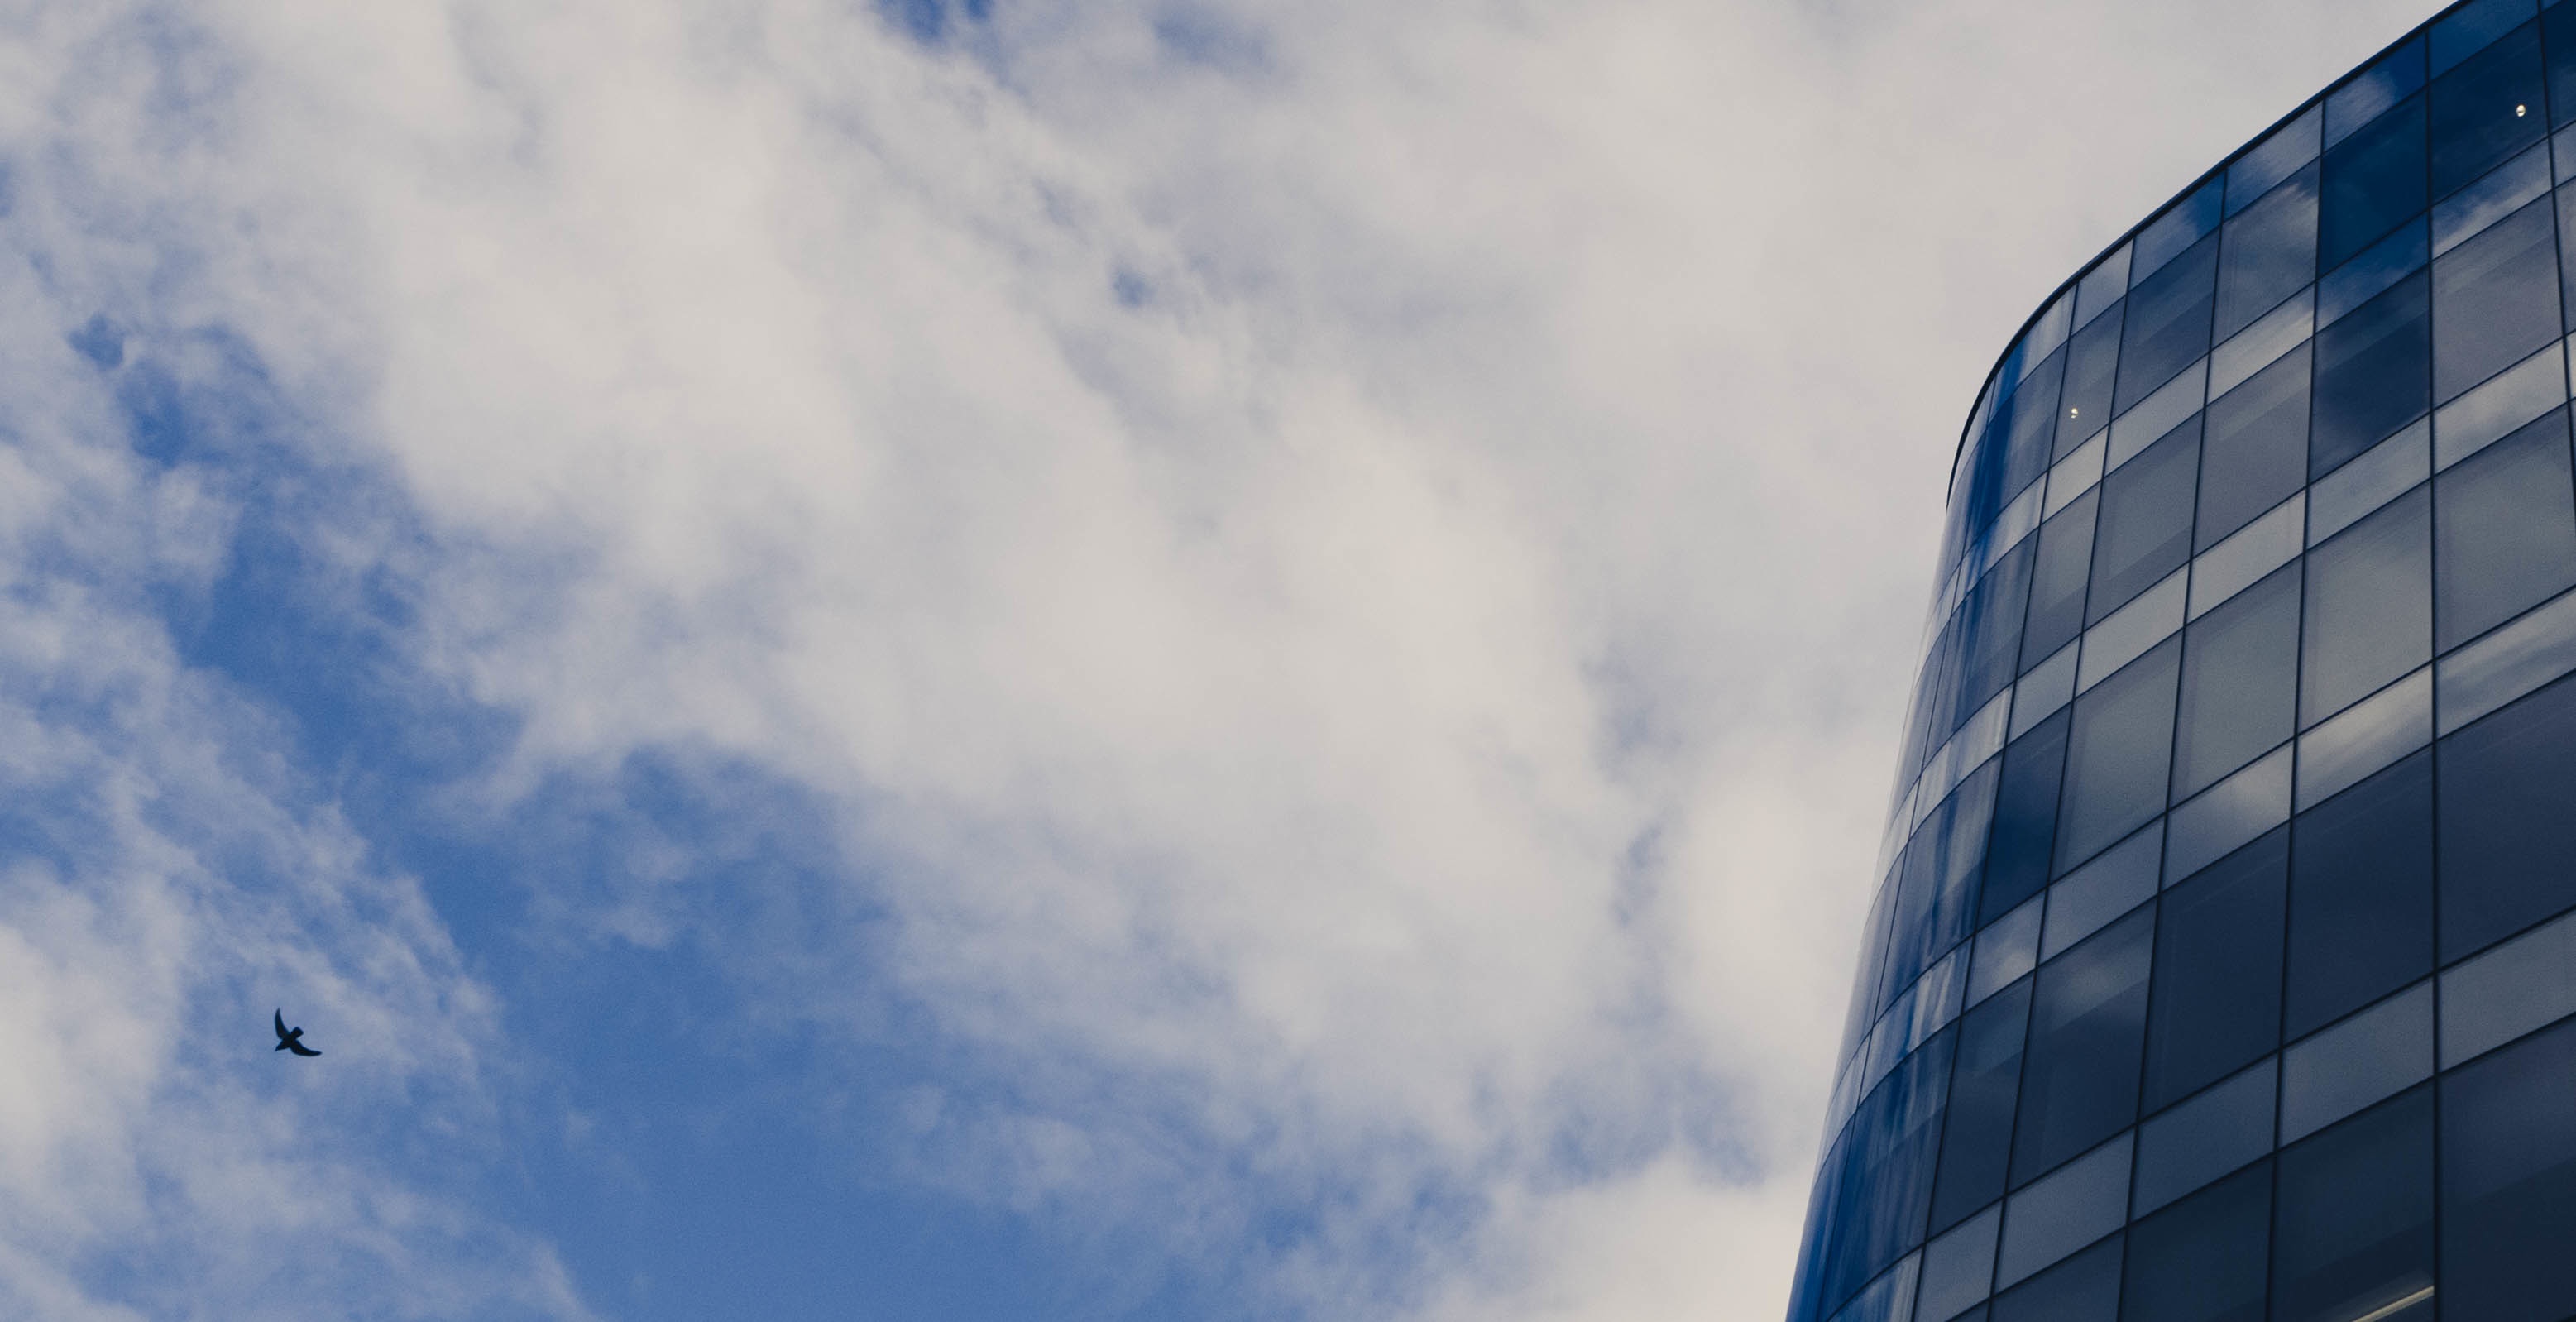
cloud, sky, sunlight, atmosphere, skyscraper, daytime, reflection, blue, meteorological phenomenon, atmosphere of earth